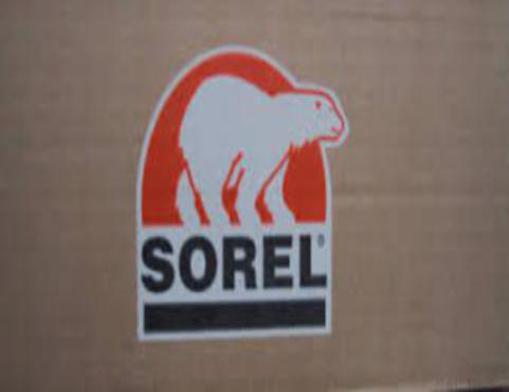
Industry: Clothes